Kutno

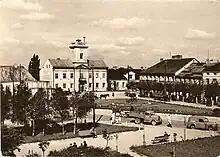
View of present-day Marshal Piłsudski Square on postcard 1950–1960

The Battle of the Bzura river took place from 9 to 12 September 1939 during the German invasion of Poland, which started World War II. On 9 September the Poznań Army ("Armia Poznań") operational group, led by General Edmund Knoll-Kownacki, attacked the German 8th Army led by General Johannes Blaskowitz. On 11 September Poland's Pomorze Army reinforced the Polish troops in battle. At first, the Polish assault was successful but the Germans reinforced their troops on 12 September and started to counterattack. General Tadeusz Kutrzeba ordered Knoll to retreat beyond the Bzura river. Kutno remained outside the battle area. Despite the ultimate defeat of Polish army, the Battle of the Bzura river made the Germans change their strategy and regroup and also delayed the capitulation of Warsaw.